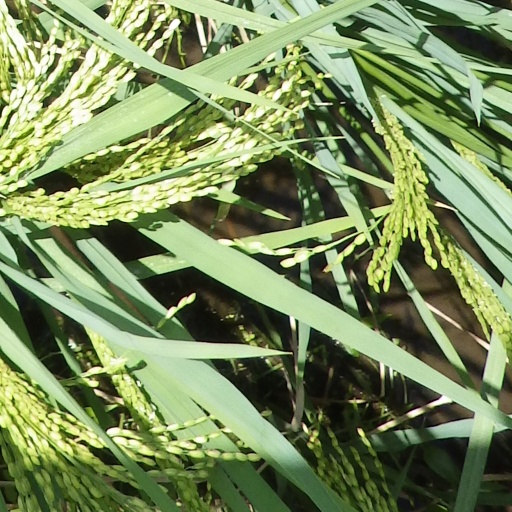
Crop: rice